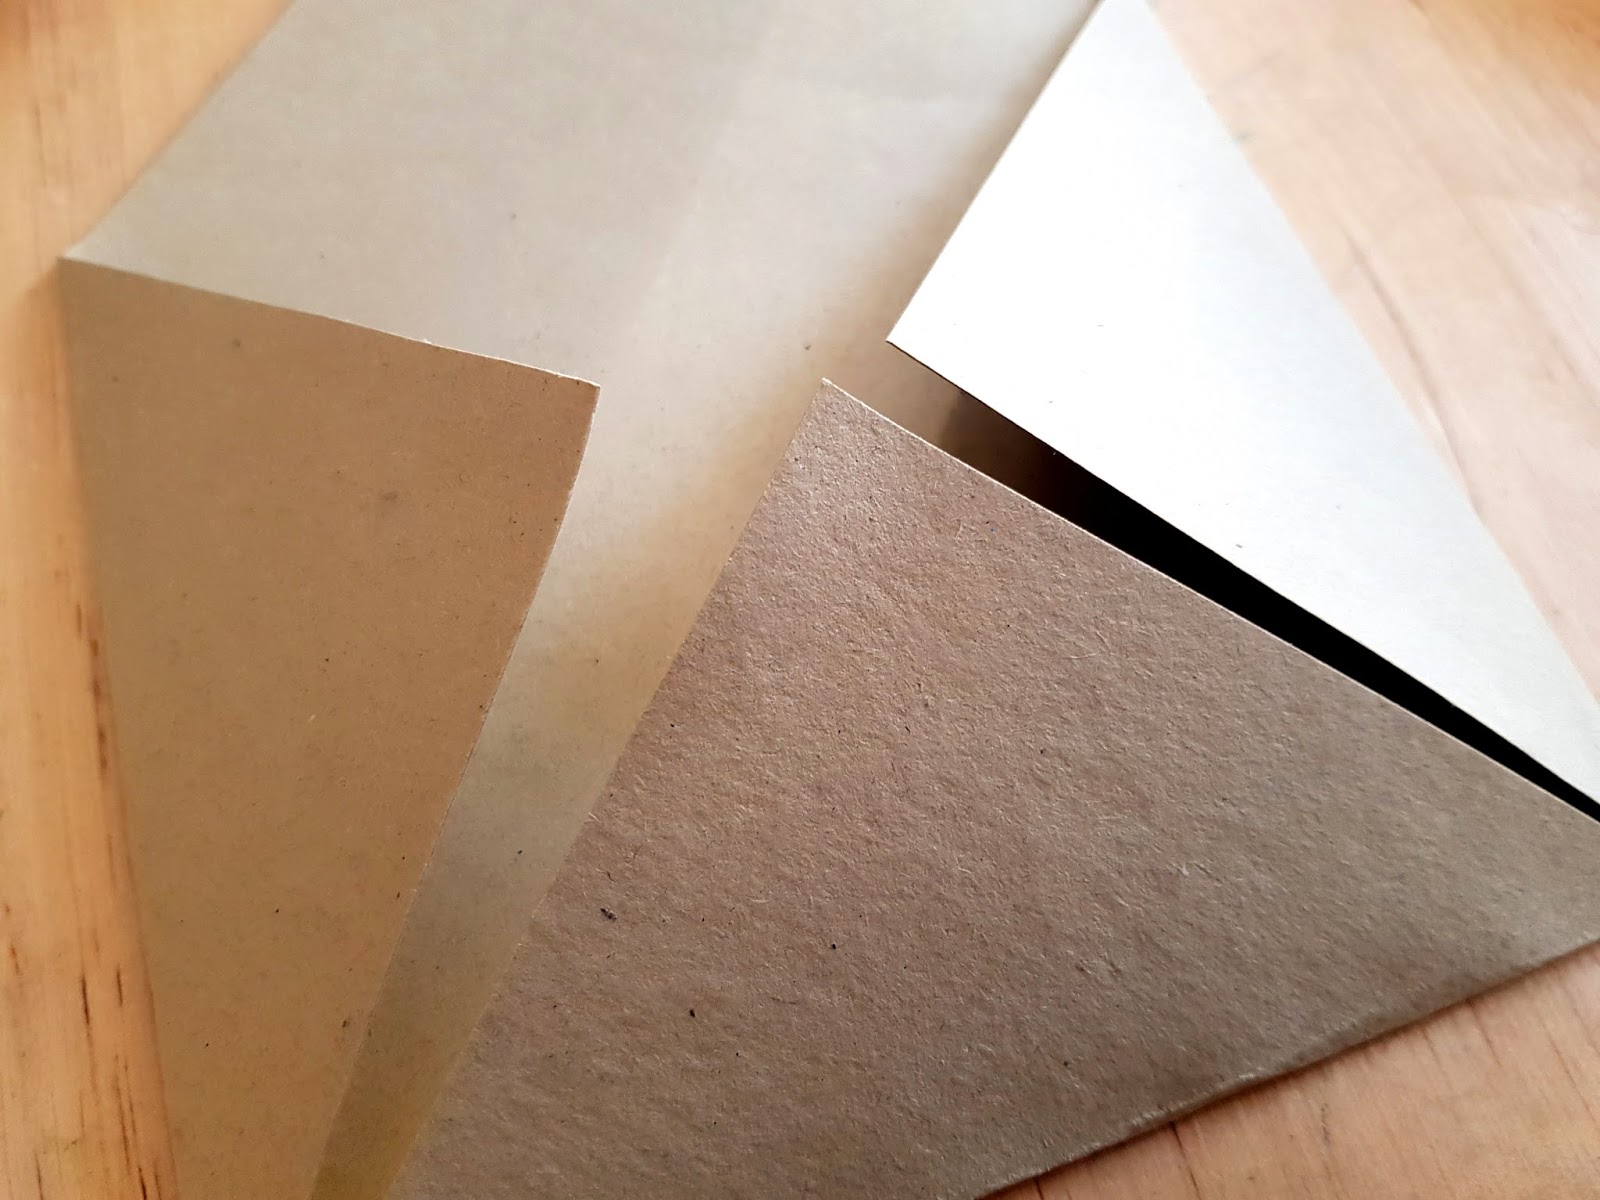
Waste category: paper